Edmund Johnston Garwood

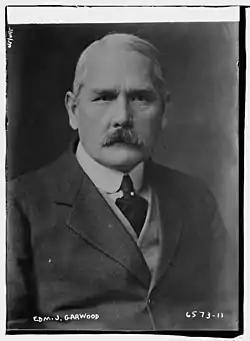
Edmund J. Garwood

Garwood was born in Bridlington and educated at Eton and Trinity College, Cambridge, where he matriculated in 1886. In 1899 he accompanied D.W. Freshfield on an expedition to Kanchenjunga and wrote an account of the local geology.